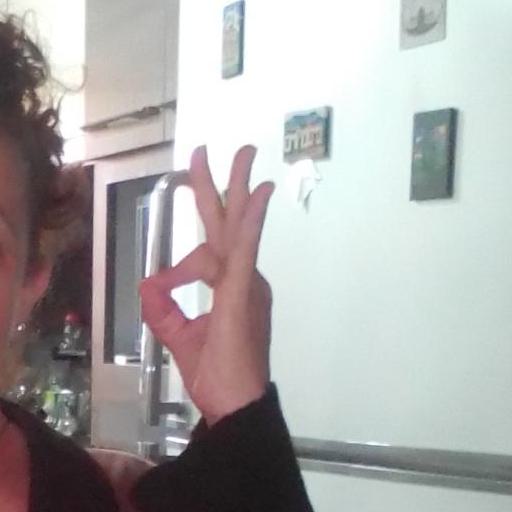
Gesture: ok